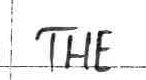
Label: the